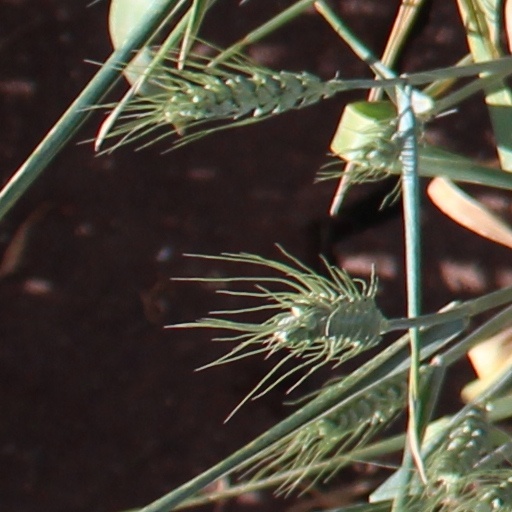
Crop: wheat